Representative democracy in Singapore

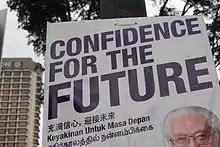
Campaign poster of Dr. Tony Tan Keng Yam, who won the presidential elections in 2011

The GRC scheme has been criticised as weakening the candidate–voter relationship, because it may be more difficult for voters to feel that candidates actually represent them when there are a number of candidates in a team to vote for. Most voters elect MPs whom they can identify with and are better able to represent their interests. It would be much easier for voters to identify with a single candidate than with a team of, say, four individuals. Also, since there will be key vote pullers in every GRC, the unknown or unpopular candidate is "dragged into Parliament on the coat-tails of the major vote-puller". This alienates the electorate from its representatives, thereby undermining the idea of representation. Since the people "cannot clearly identify themselves with the candidates ... responsibility for choices cannot be ascribed to the people".